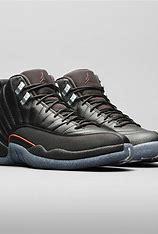
Brand: Jordan
Model: 12 Retro